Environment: real
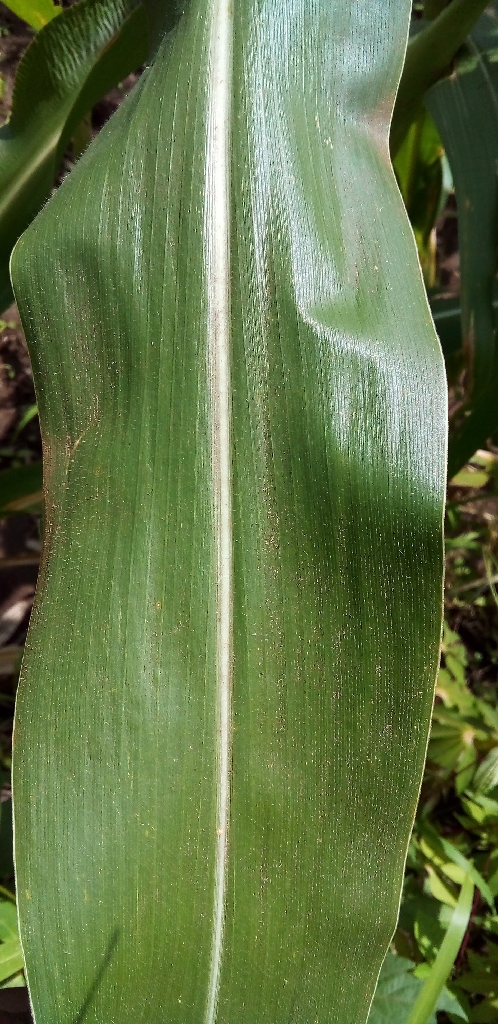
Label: healthy